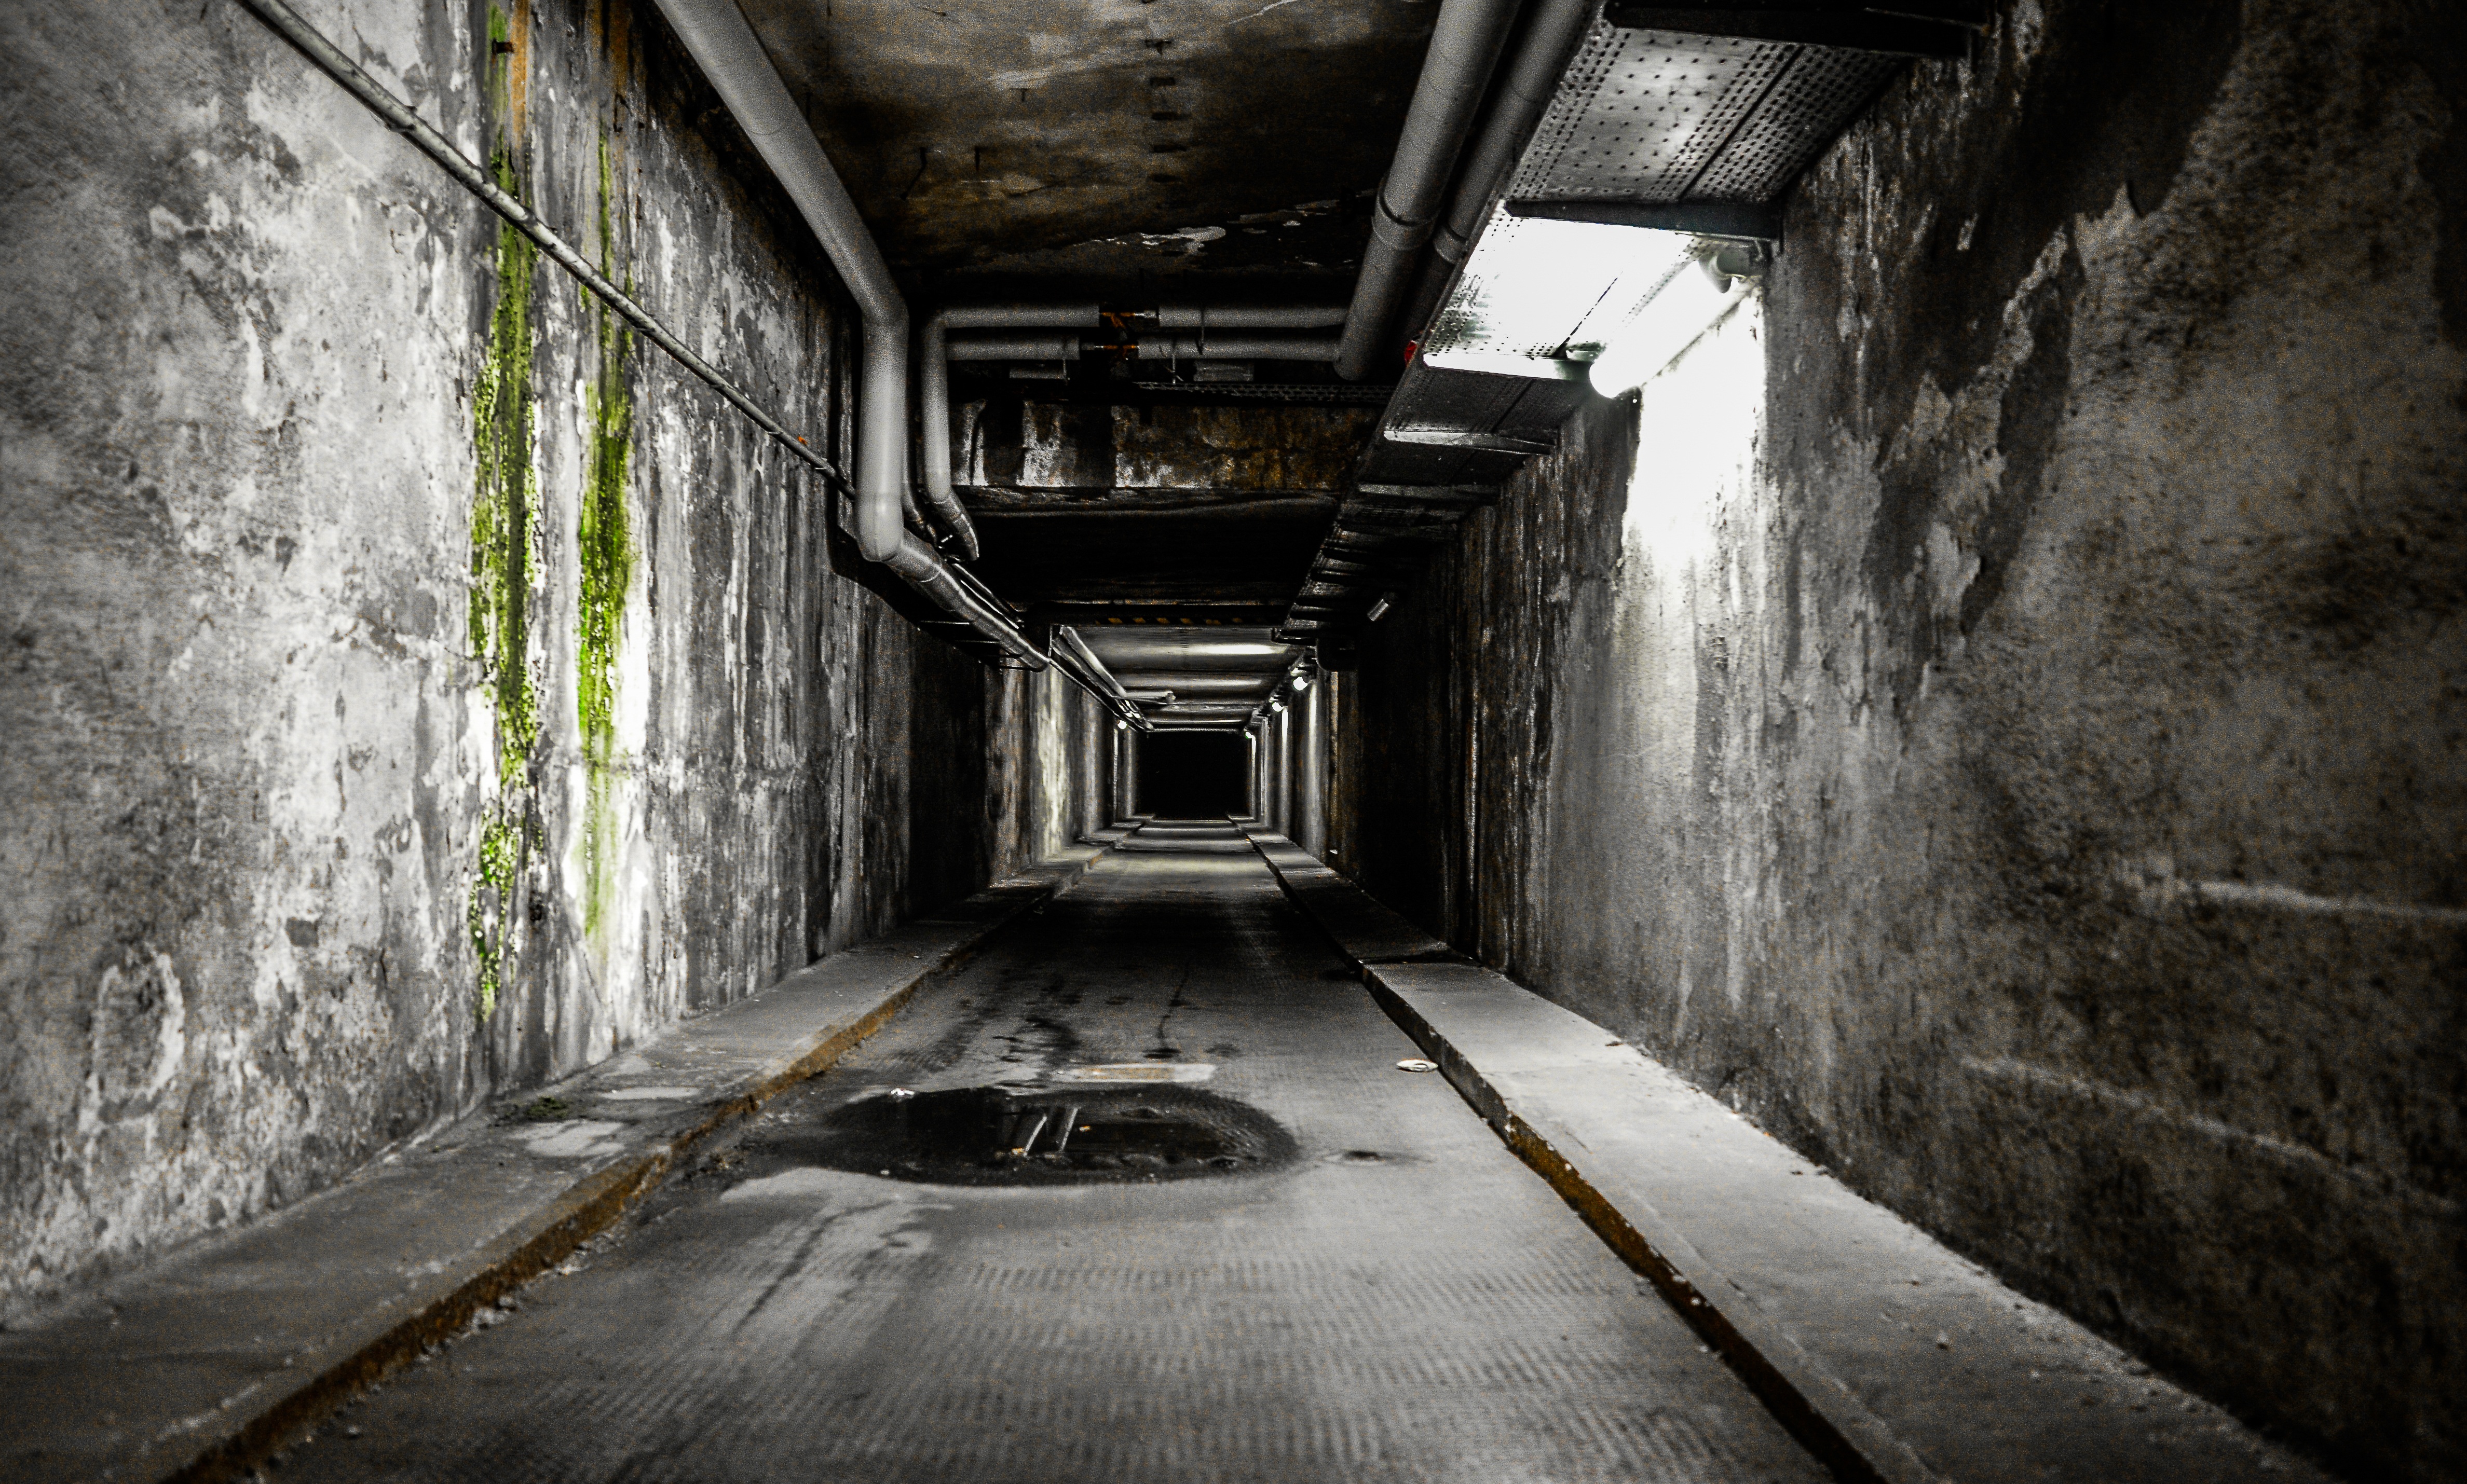
light, road, street, alley, spooky, mystical, tunnel, subway, transport, halloween, human, darkness, monochrome, lane, scary, fear, infrastructure, weird, creepy, ghost, surreal, ghosts, gloomy, horror, spirit, nightmare, risk, souls, dangerous, scare, evil, irrational, atmospheric, psychic, mischief, psycho, fantasy world, anxious, fear of spiders, witching hour, gespenter, horror tunnel, urban area